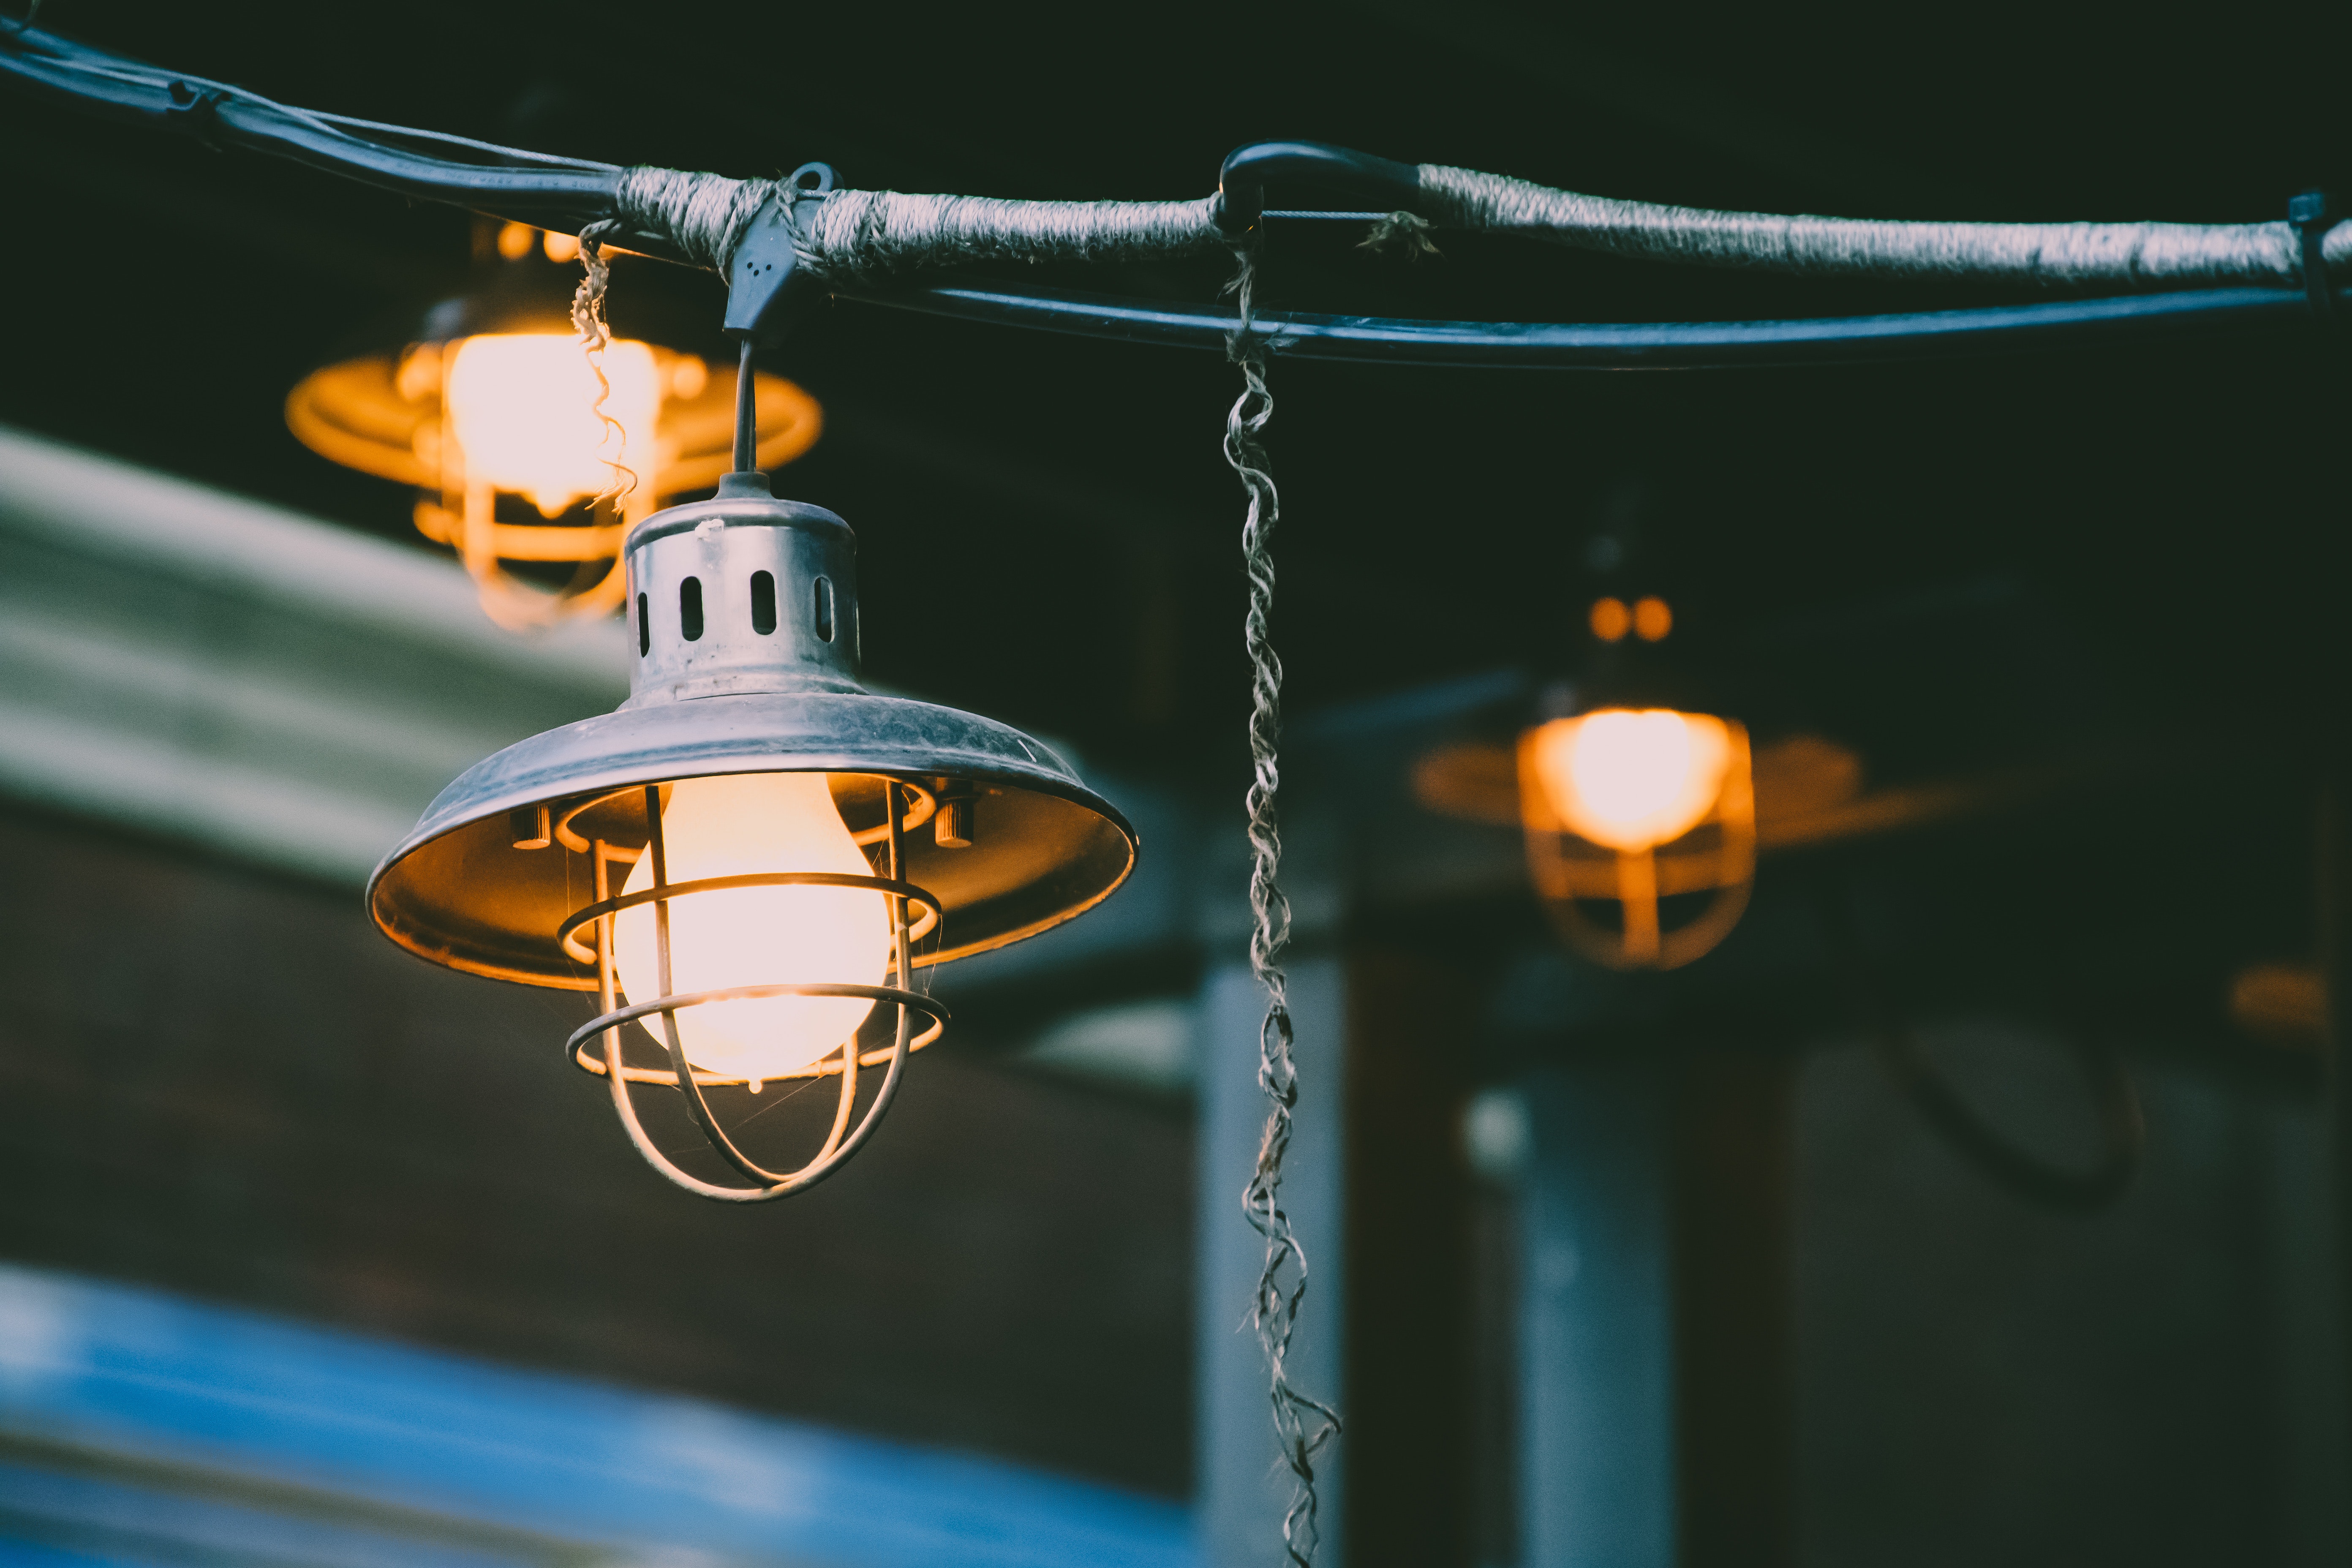
yellow, light, lighting, light fixture